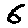
Label: 6